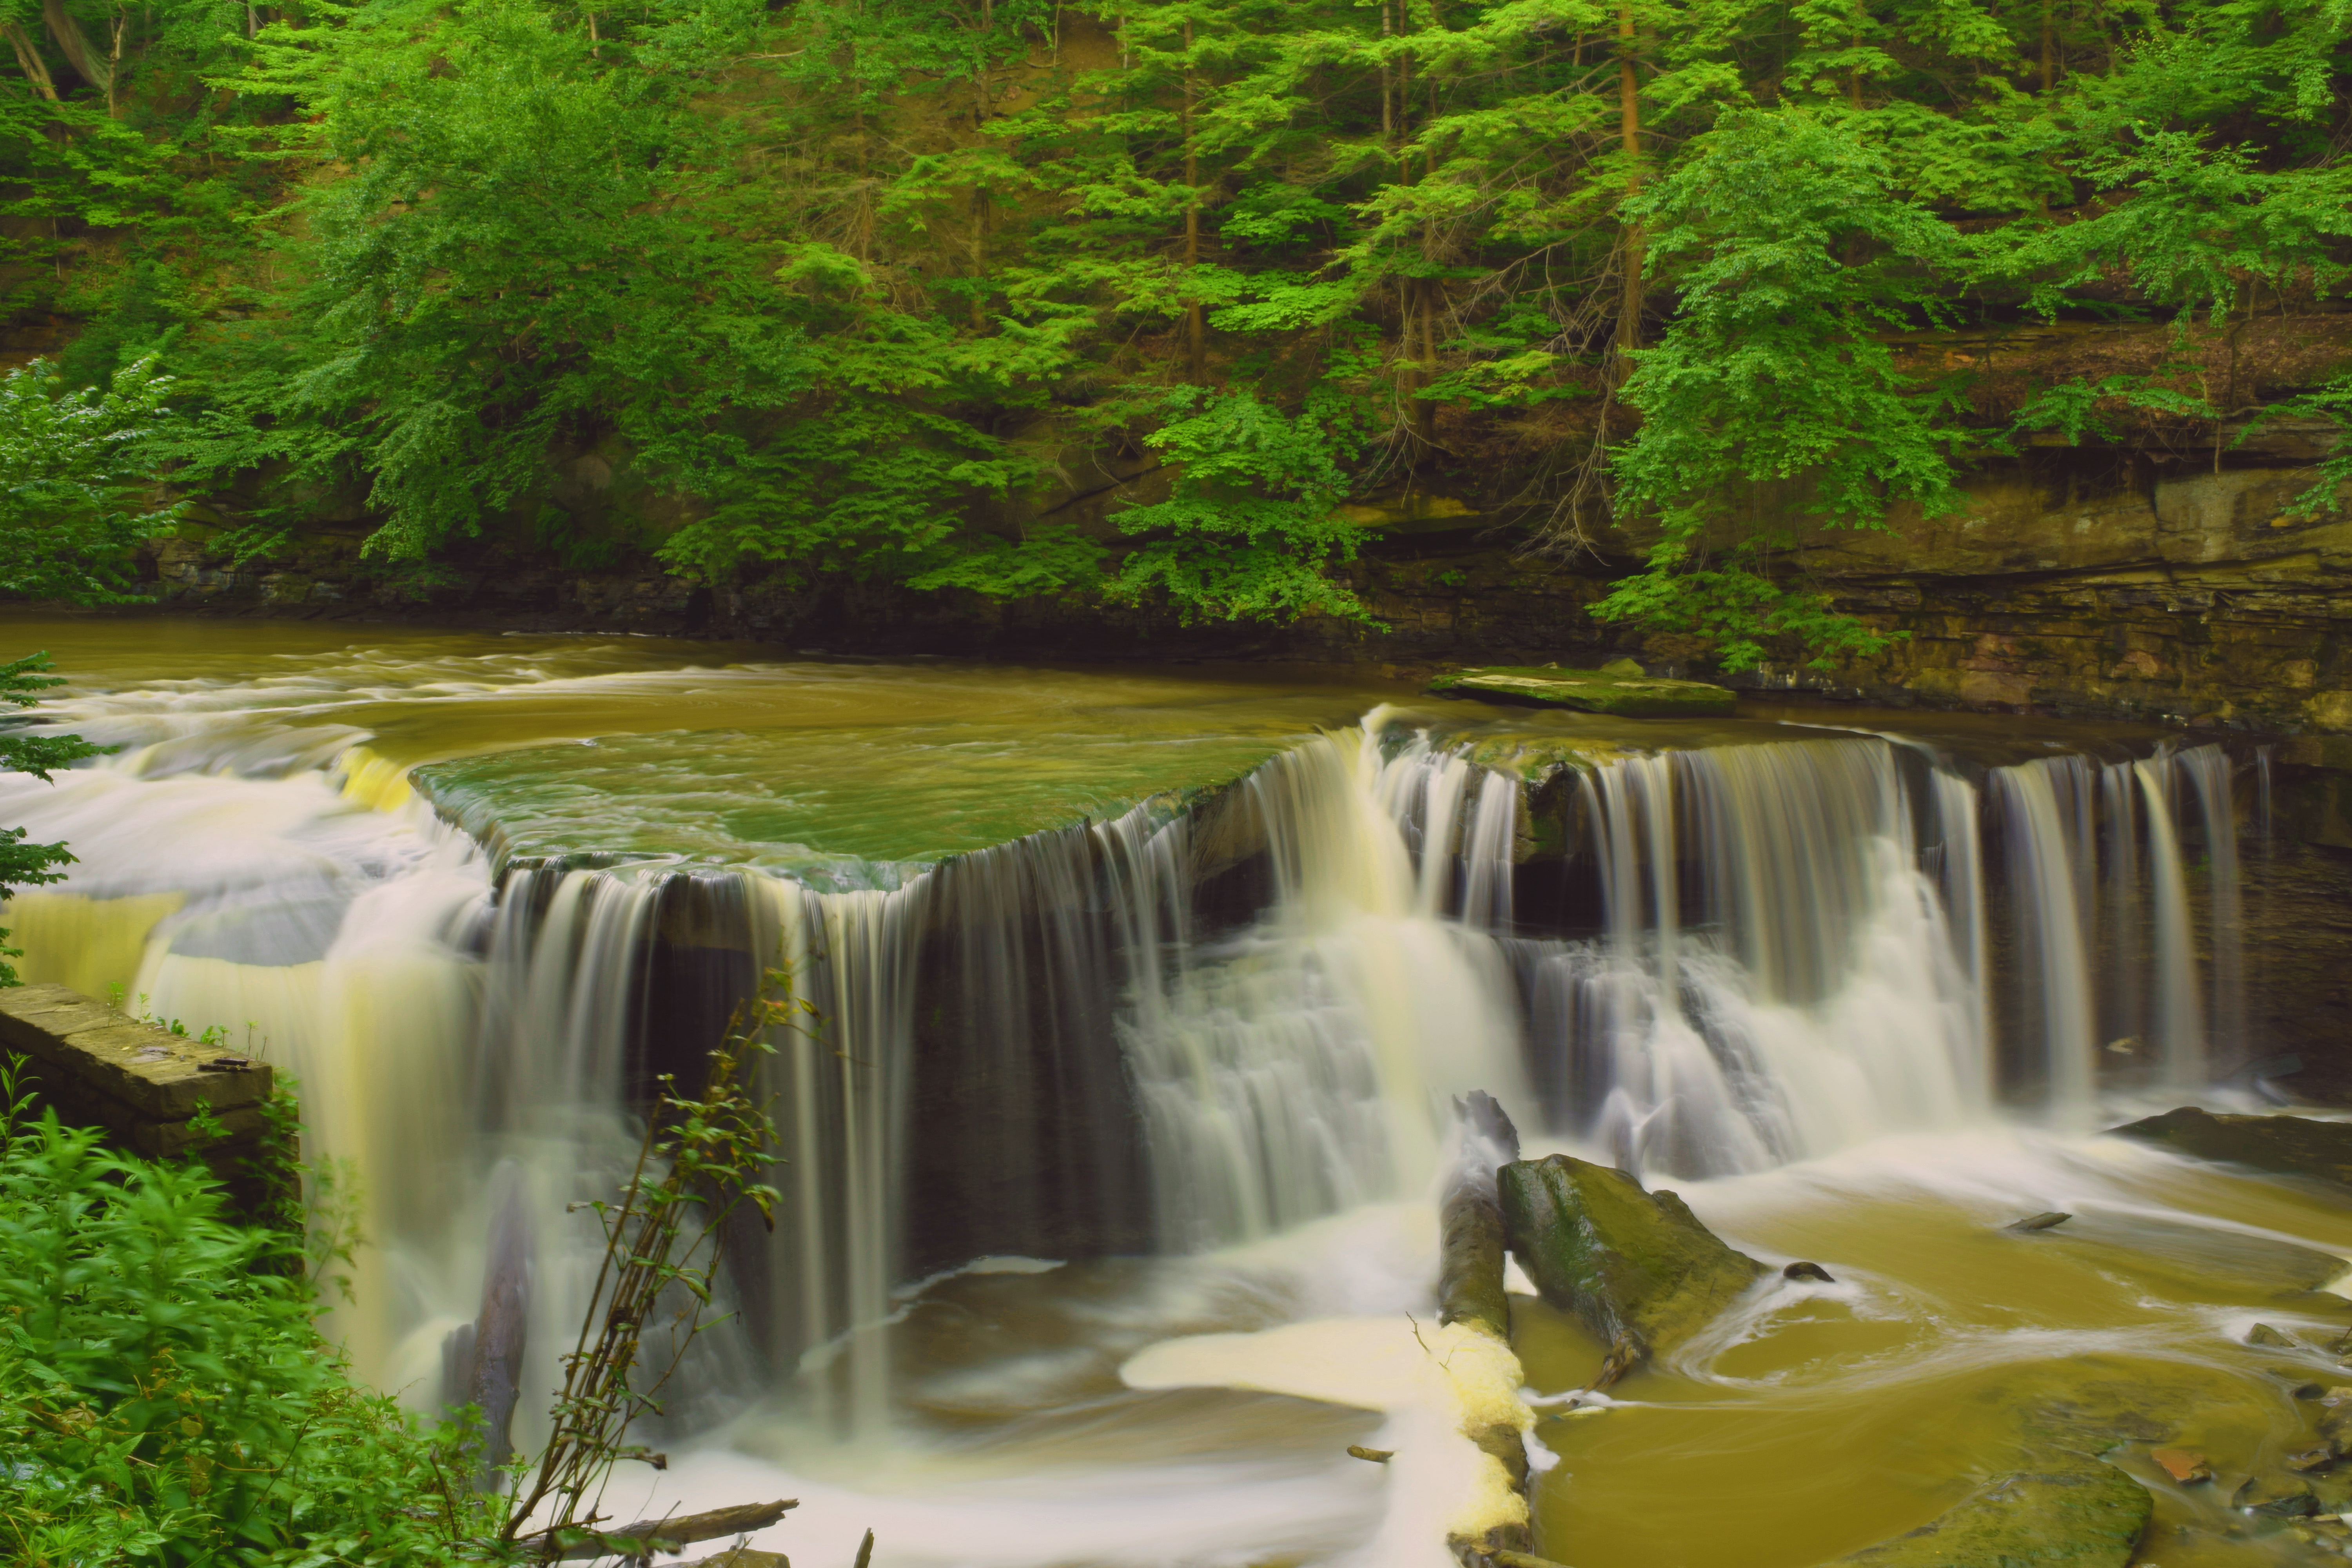
landscape, tree, water, nature, forest, waterfall, creek, leaf, river, pond, stream, reflection, autumn, body of water, trees, rainforest, wasserfall, woodland, water feature, watercourse